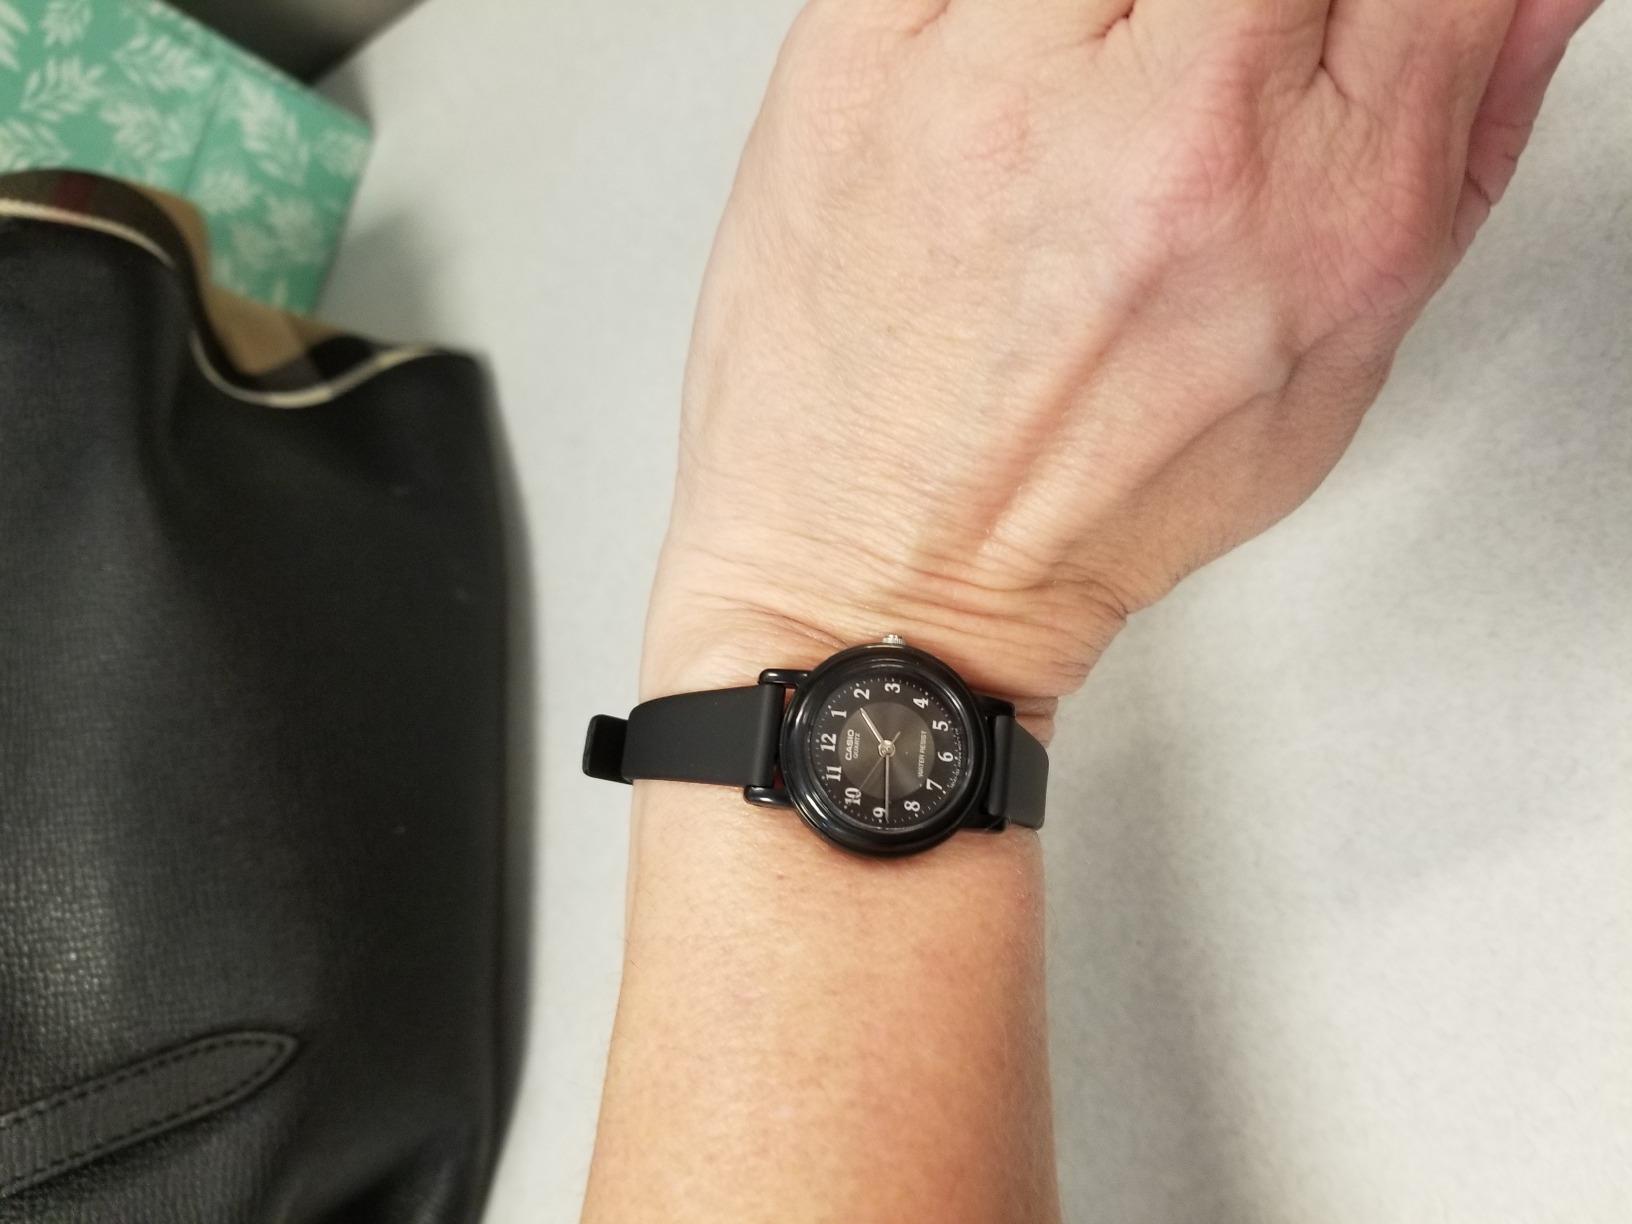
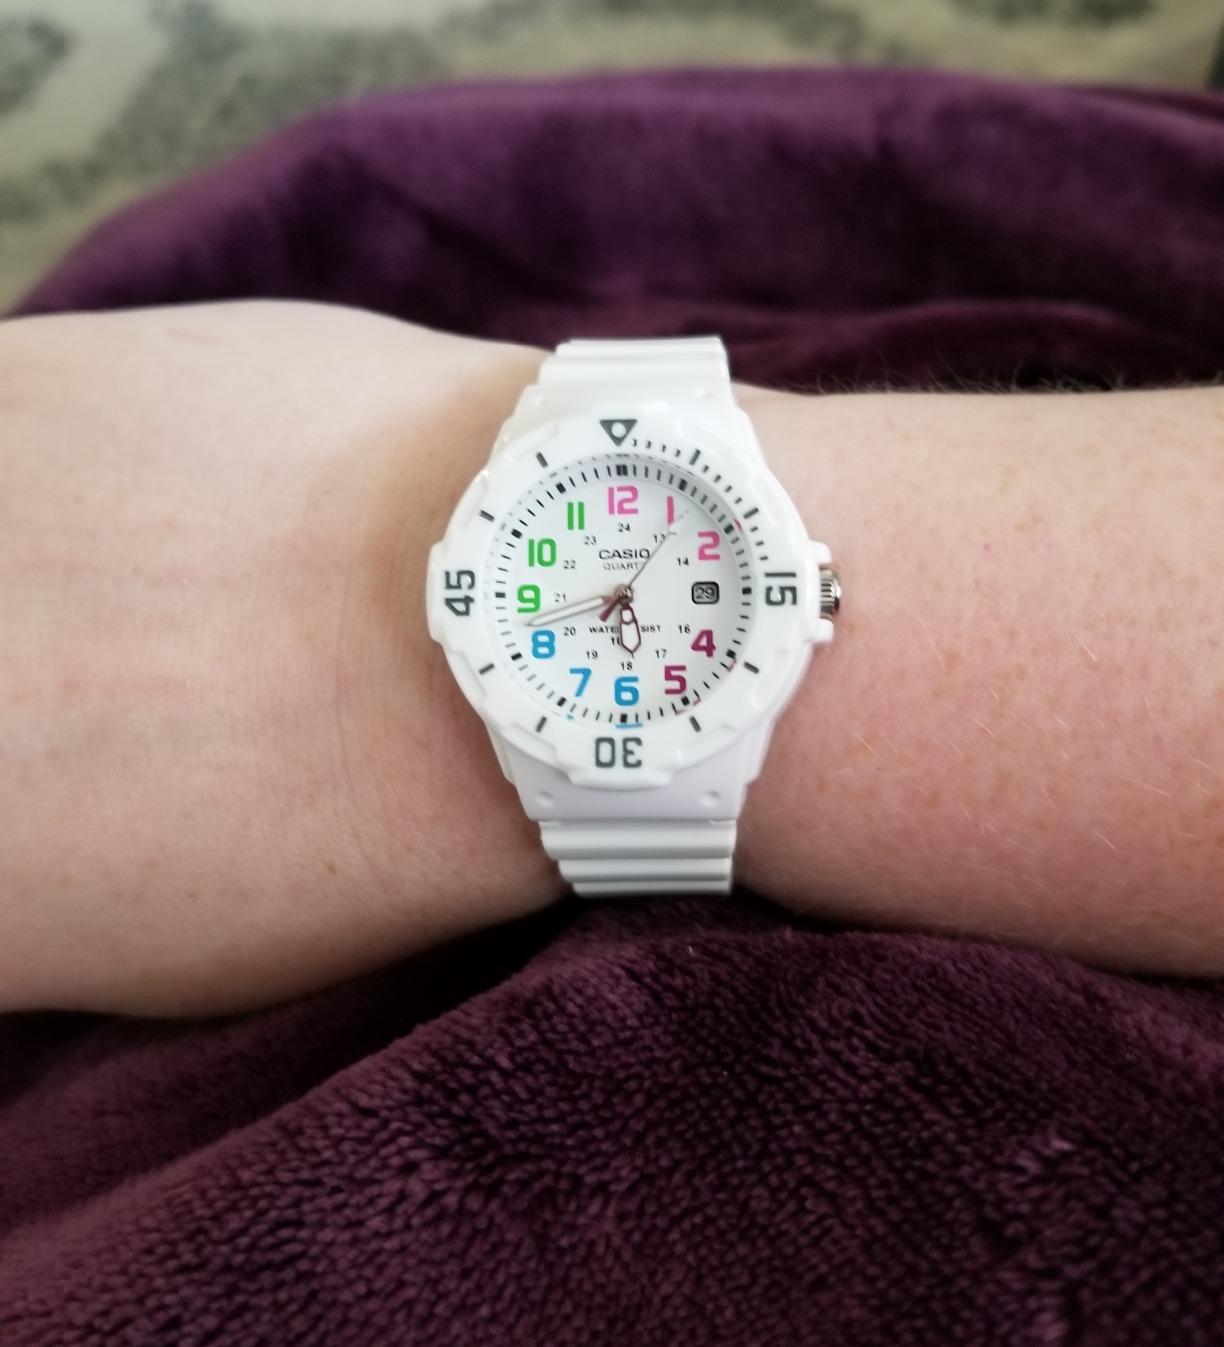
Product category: accessories_watch
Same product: no